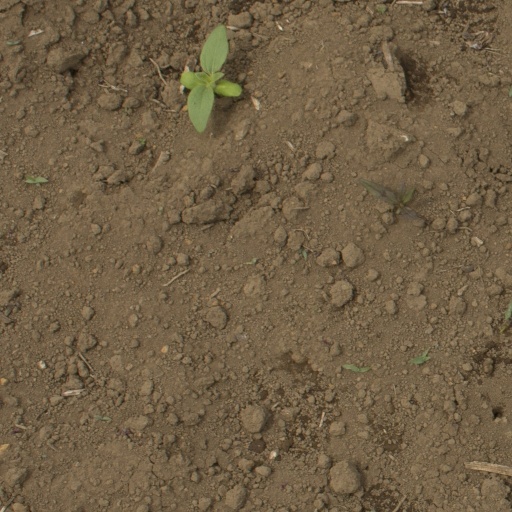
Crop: Jerusalem artichoke